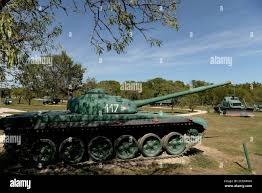
Label: T-72